Lego Store

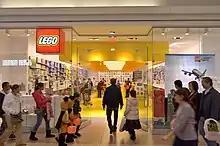
Front view of a Lego store

A Lego Store, sometimes referred to as a Lego Imagination Center, is a retail store operated by The Lego Group that specializes in selling only Lego products, similar to Apple Stores or Disney Stores. Many of these stores have opened across North America and Europe.